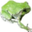
Label: frog